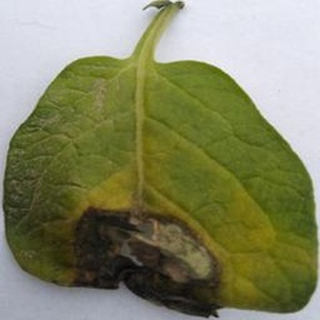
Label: potato_late_blight